Lancia Delta

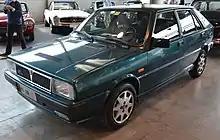
1991 model Lancia Delta GT i.e.

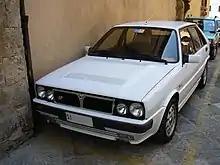
1992 model Lancia Delta HF turbo

In June 1991 the last update of the first generation Lancia Delta went on sale, almost twelve years after its 1979 début. The front-wheel drive range was reduced to three models, namely LX, GT i.e. and HF turbo. On all three of them, small touches like body-colour side skirts and dual body-colour wing mirrors created a more up to date look. The LX and GT i.e. wore white front turn indicators, a grille with chrome vertical bars, the louvered bonnet from the original HF integrale, and optional 8-spoke diamond-cut alloy wheels from the Dedra. The Delta LX had abandoned the 1.3 in favour of a revised version of the 1.5-litre engine. Updated colour and trim included green and blue "Metallescente" mica paint and Glen plaid cloth upholstery on lower models, while sports models continued with the interiors introduced in 1990.